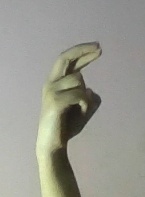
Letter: zay